List of Test cricket triple centuries

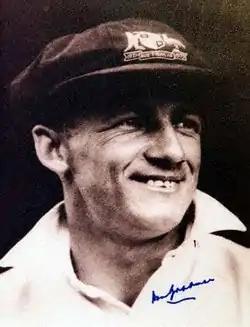
Australian Donald Bradman is one of only four players in Test cricket to have scored 300 or more runs in a single innings on more than one occasion. The others are Brian Lara and Chris Gayle (both West Indies), and Virender Sehwag (India).

A triple century (an individual score of 300 runs or more) in Test cricket has been scored on 33 occasions by 29 batsmen from eight of the twelve Test-cricket playing nations. No player from Afghanistan, Bangladesh, Ireland or Zimbabwe has scored 300. A batsman scoring a Test triple century is slightly rarer than a bowler taking a Test hat-trick (33 triple centuries versus 46 hat-tricks as of October 2024).